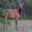
Label: deer